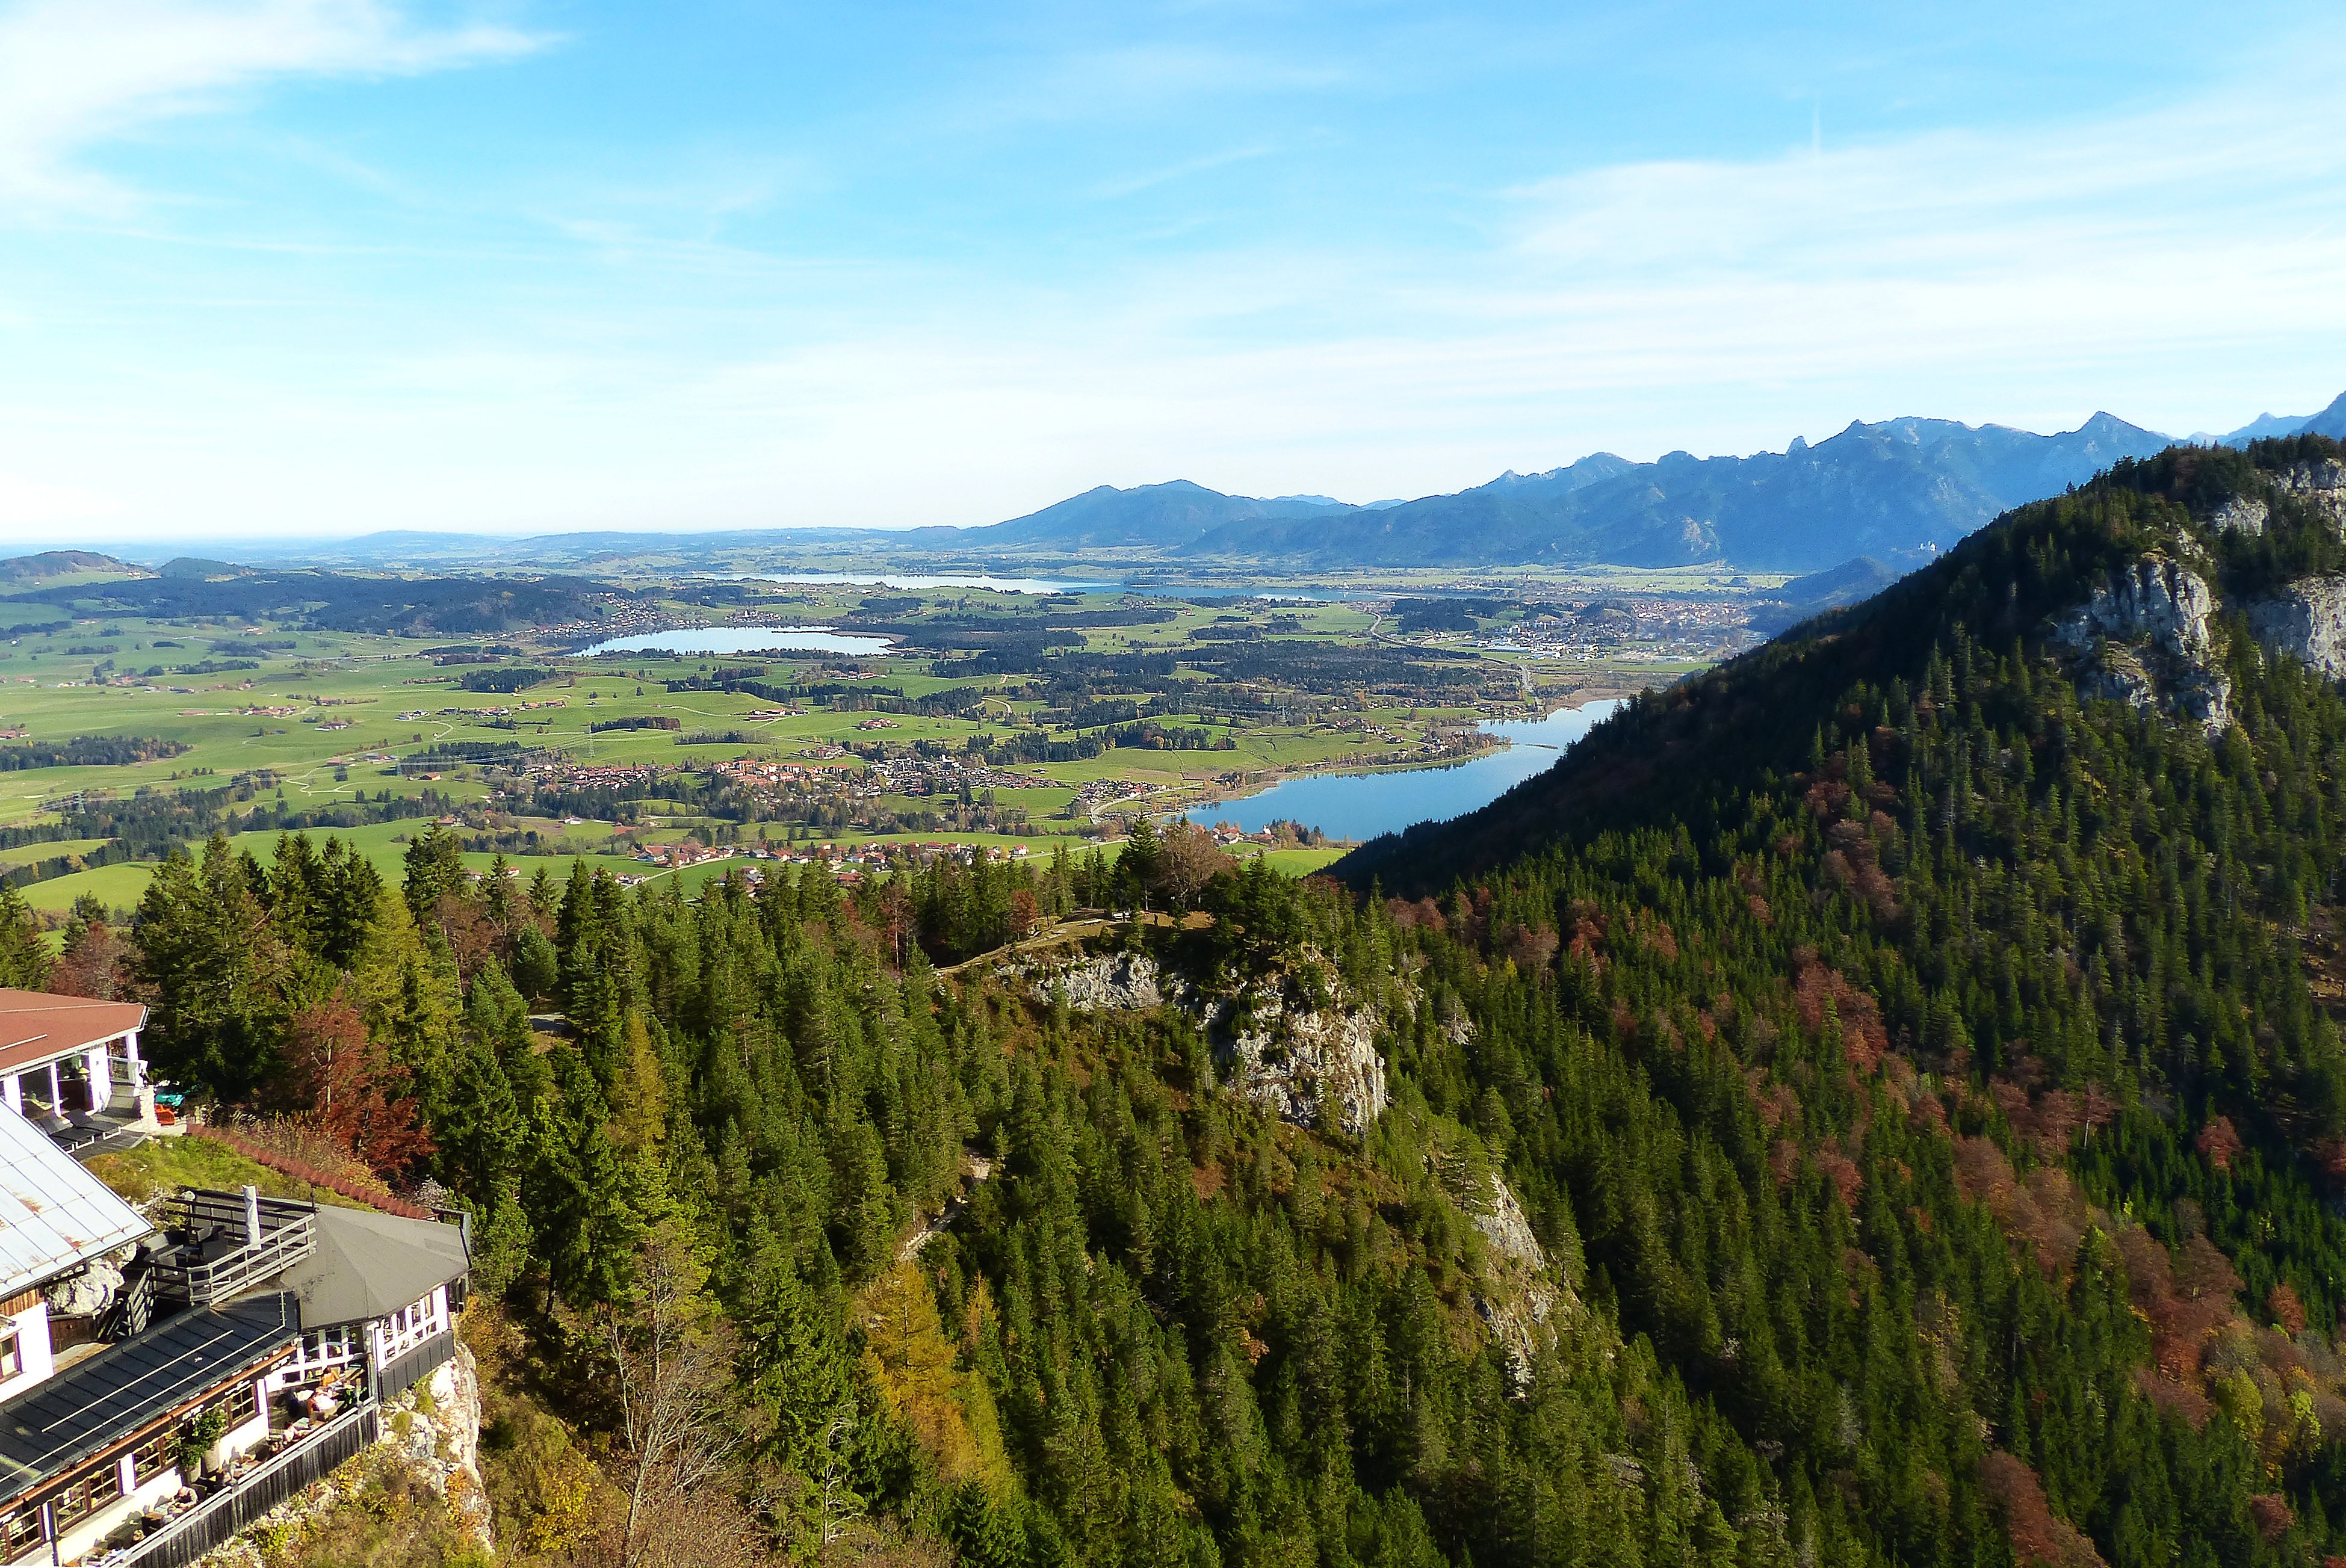
tree, wilderness, walking, mountain, trail, hill, lake, adventure, mountain range, ruin, ridge, fortress, alps, outlook, plateau, bavaria, fell, loch, falkenstein, castle falkenstein, landform, aerial photography, mountain pass, ostallg u, lake forggensee, lake weissensee, mountainous landforms, allgau, pfronten, ruin falkenstein, trauchgauer mountains, ammergau mountains, zirmgrat